Jennifer Decilveo

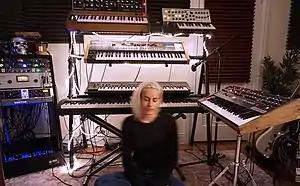
Decilveo in her studio in 2012

Jennifer Decilveo is an American Grammy-winning, Brit and Mercury Prize-nominated record producer, multi-instrumentalist, and songwriter. Her production and songwriting credits include Beth Ditto of The Gossip, Bat for Lashes, Andra Day, Porridge Radio, Miley Cyrus, Hozier, FLETCHER, Melanie Martinez, Anne-Marie, Albert Hammond Jr. of The Strokes, The Wombats, Phantogram, Marina, Lucius, White Reaper, and Angelique Kidjo. Decilveo co-wrote and produced Andra Day's Rise Up on her critically acclaimed album "Cheers to the Fall". The album was nominated for Best R&B Album and the album's main single, Rise Up, was nominated for Best R&B Performance at the 2016 Grammy Awards. Decilveo and Day are winners of BET's 2016 Soul Train Music Awards The Ashford & Simpson Songwriter's Award.